Fleshtone

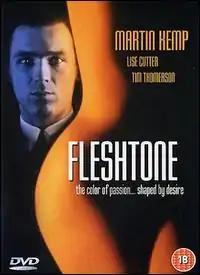
UK DVD Cover

A painter plays erotic games over the telephone with a woman. Her body is found mutilated but it may not be hers after all.